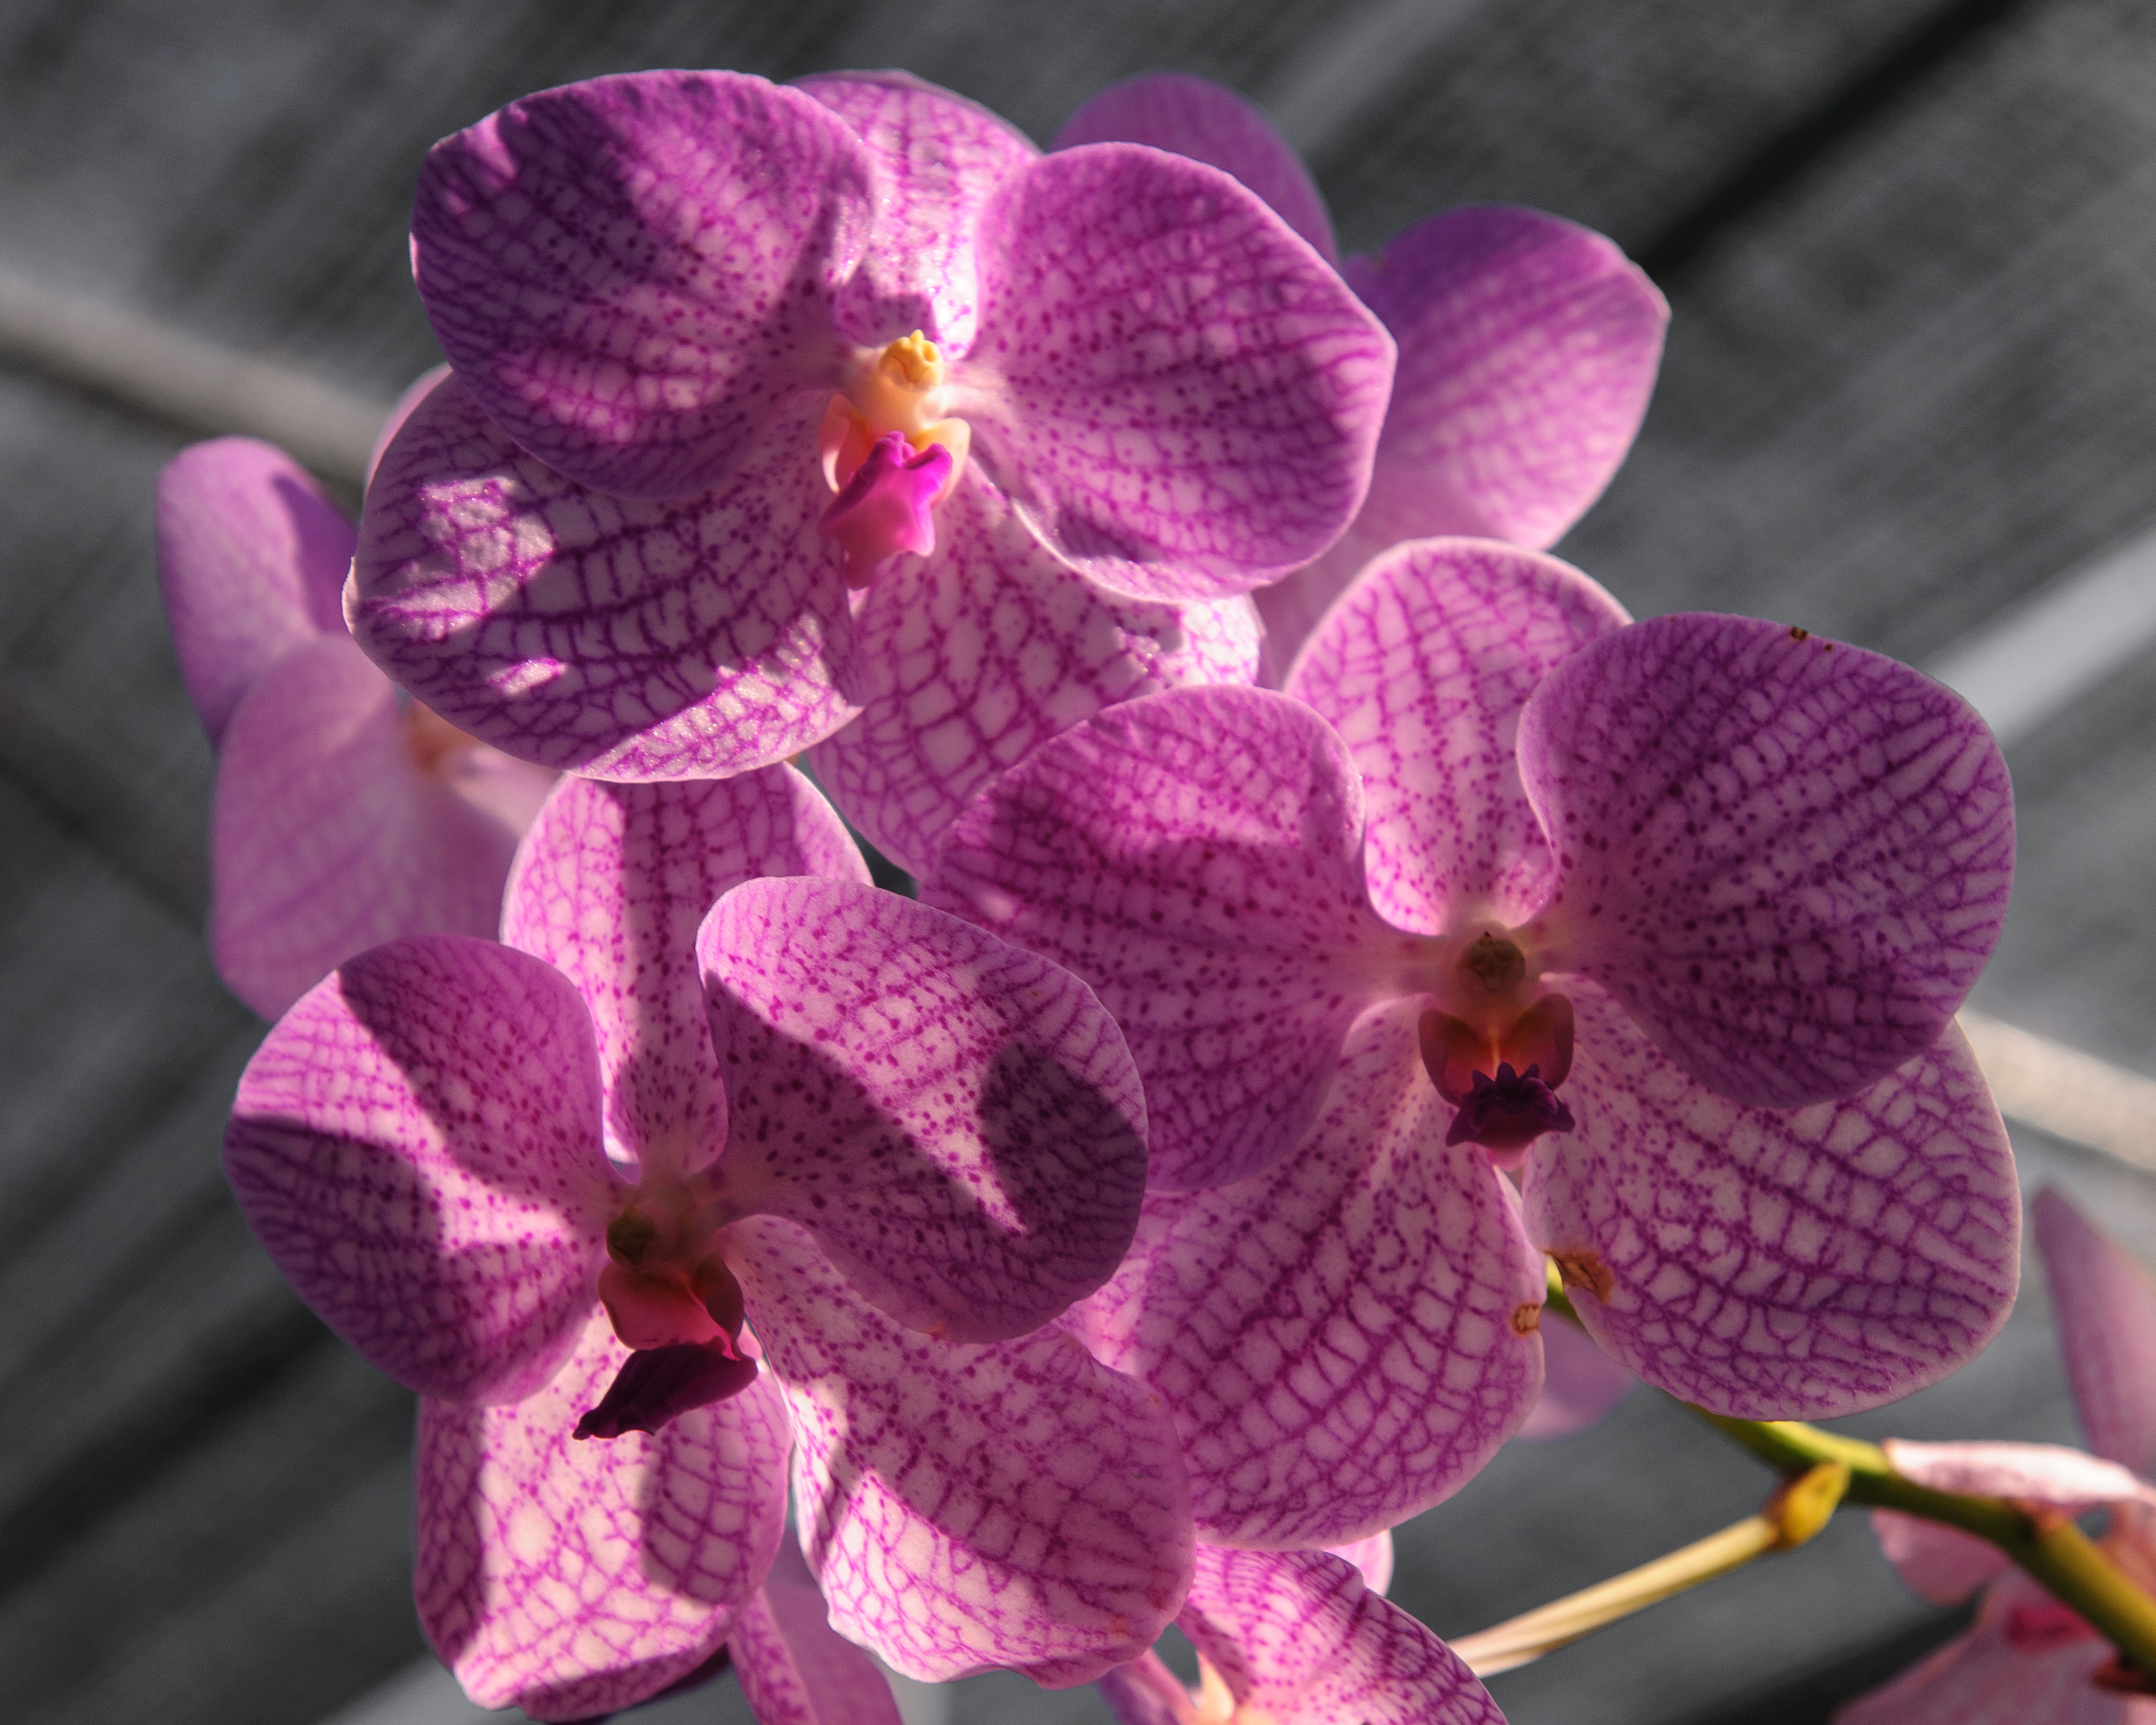
plant, flower, purple, petal, botany, nikon, pink, flora, thailand, orchid, eye, d300, thailandia, chiangmai, tailandia, macro photography, nkond300, rimtai, flowering plant, cattleya, dendrobium, land plant, moth orchid